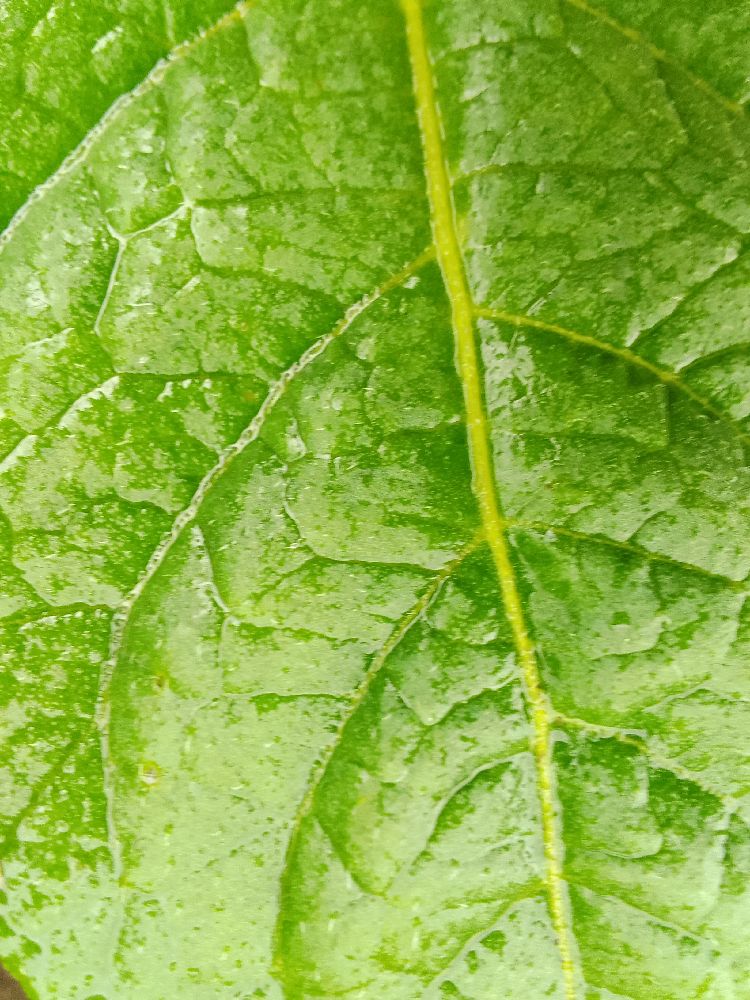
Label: Healthy